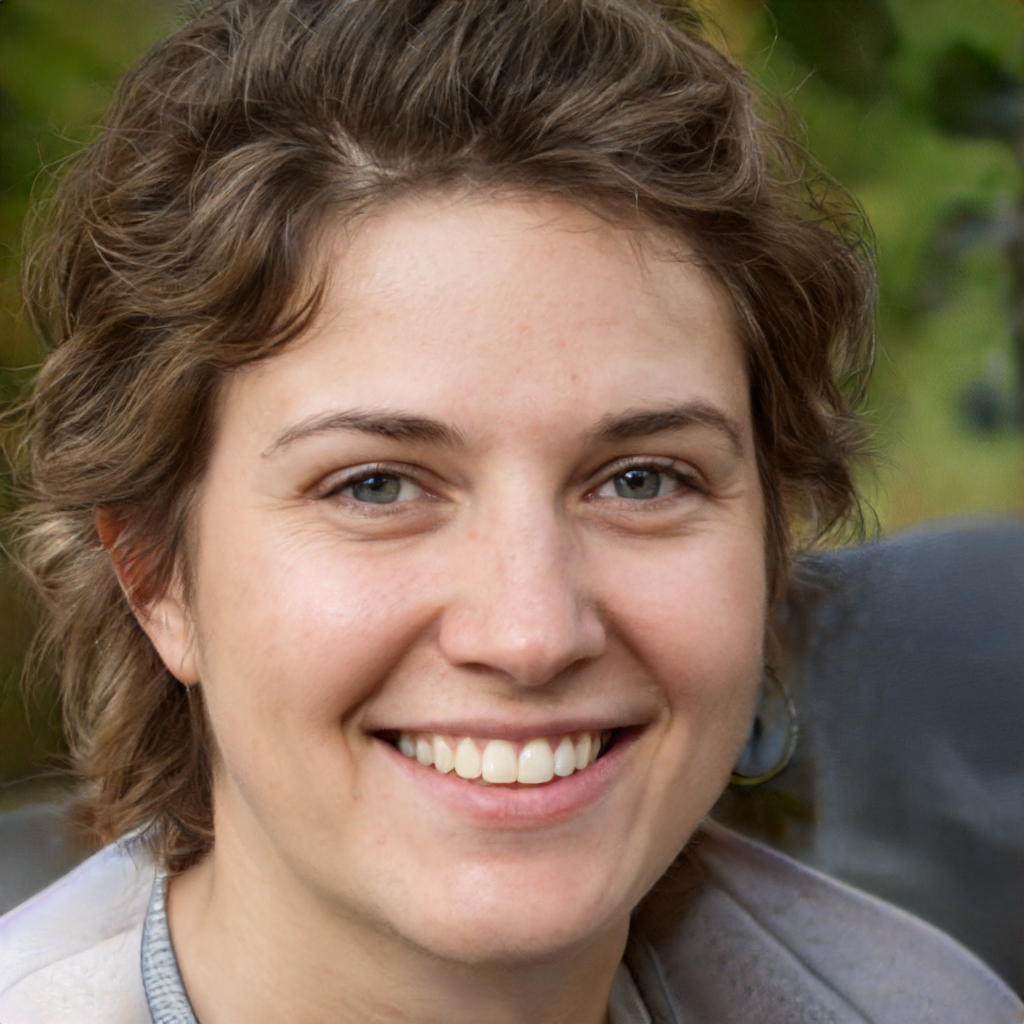
Portrait style: Real Portrait